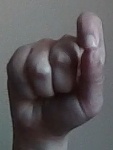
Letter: fa